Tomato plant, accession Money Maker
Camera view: horizontal (90 deg, fisheye); turntable rotation: 180 degrees
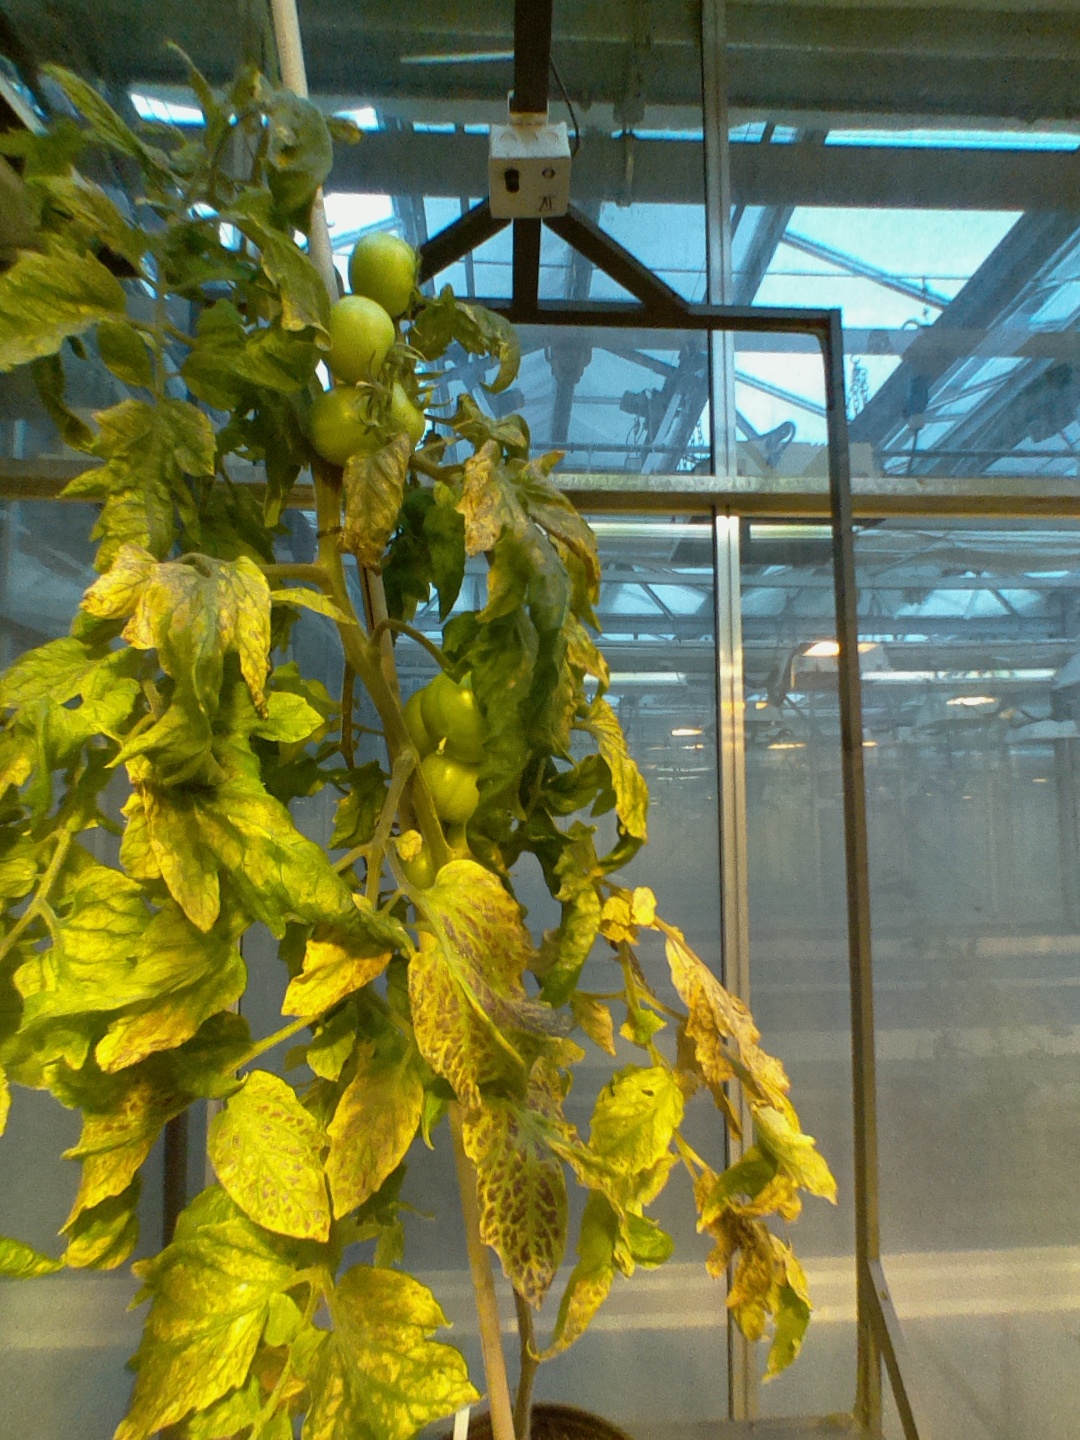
BBCH growth stage 79: 90% -100% of final fruit size